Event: Nepal Earthquake
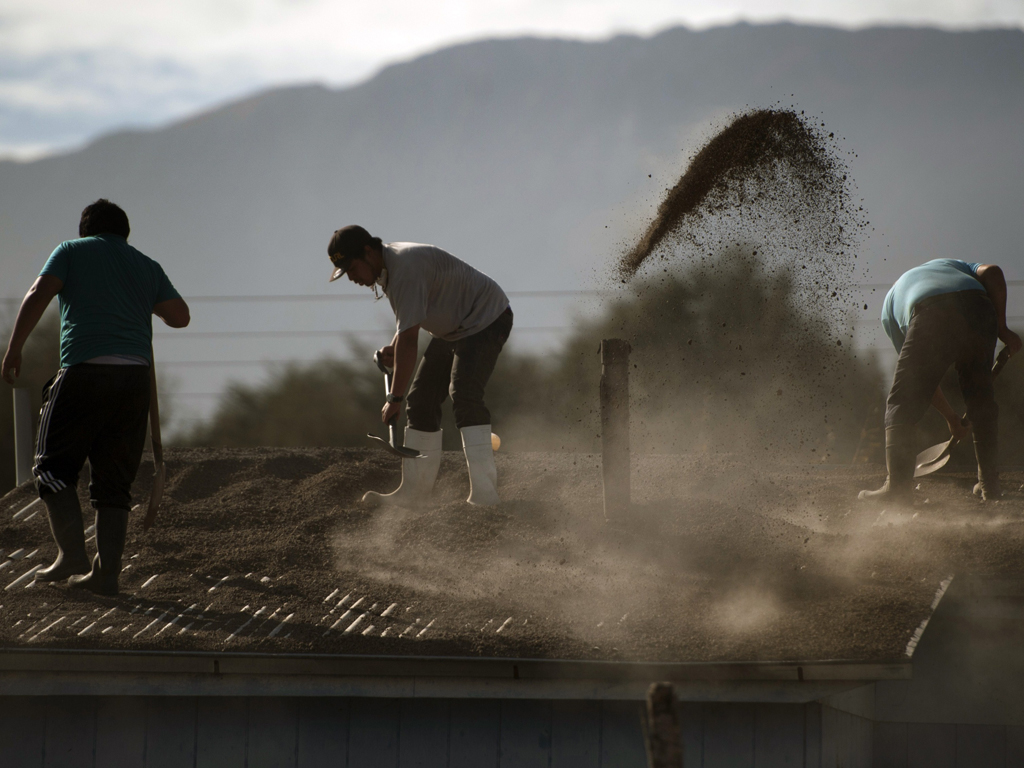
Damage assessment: no_damage